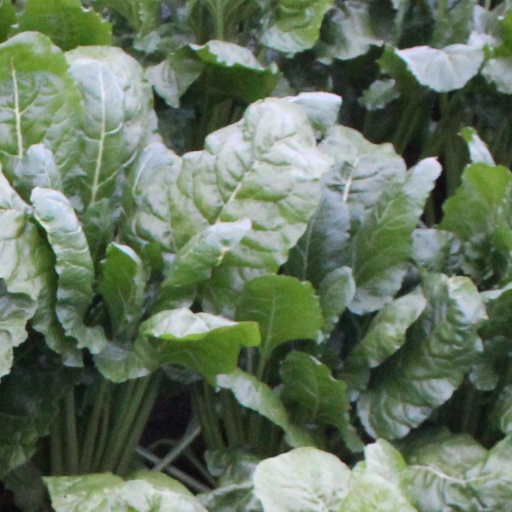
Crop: sugar beet